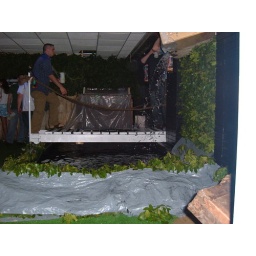
the bridge with the river underneath it